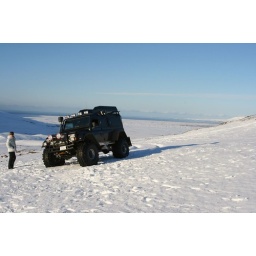
The family took a trip with this moster truck and drove up on a mountain in Nothern Iceland, near Husavik